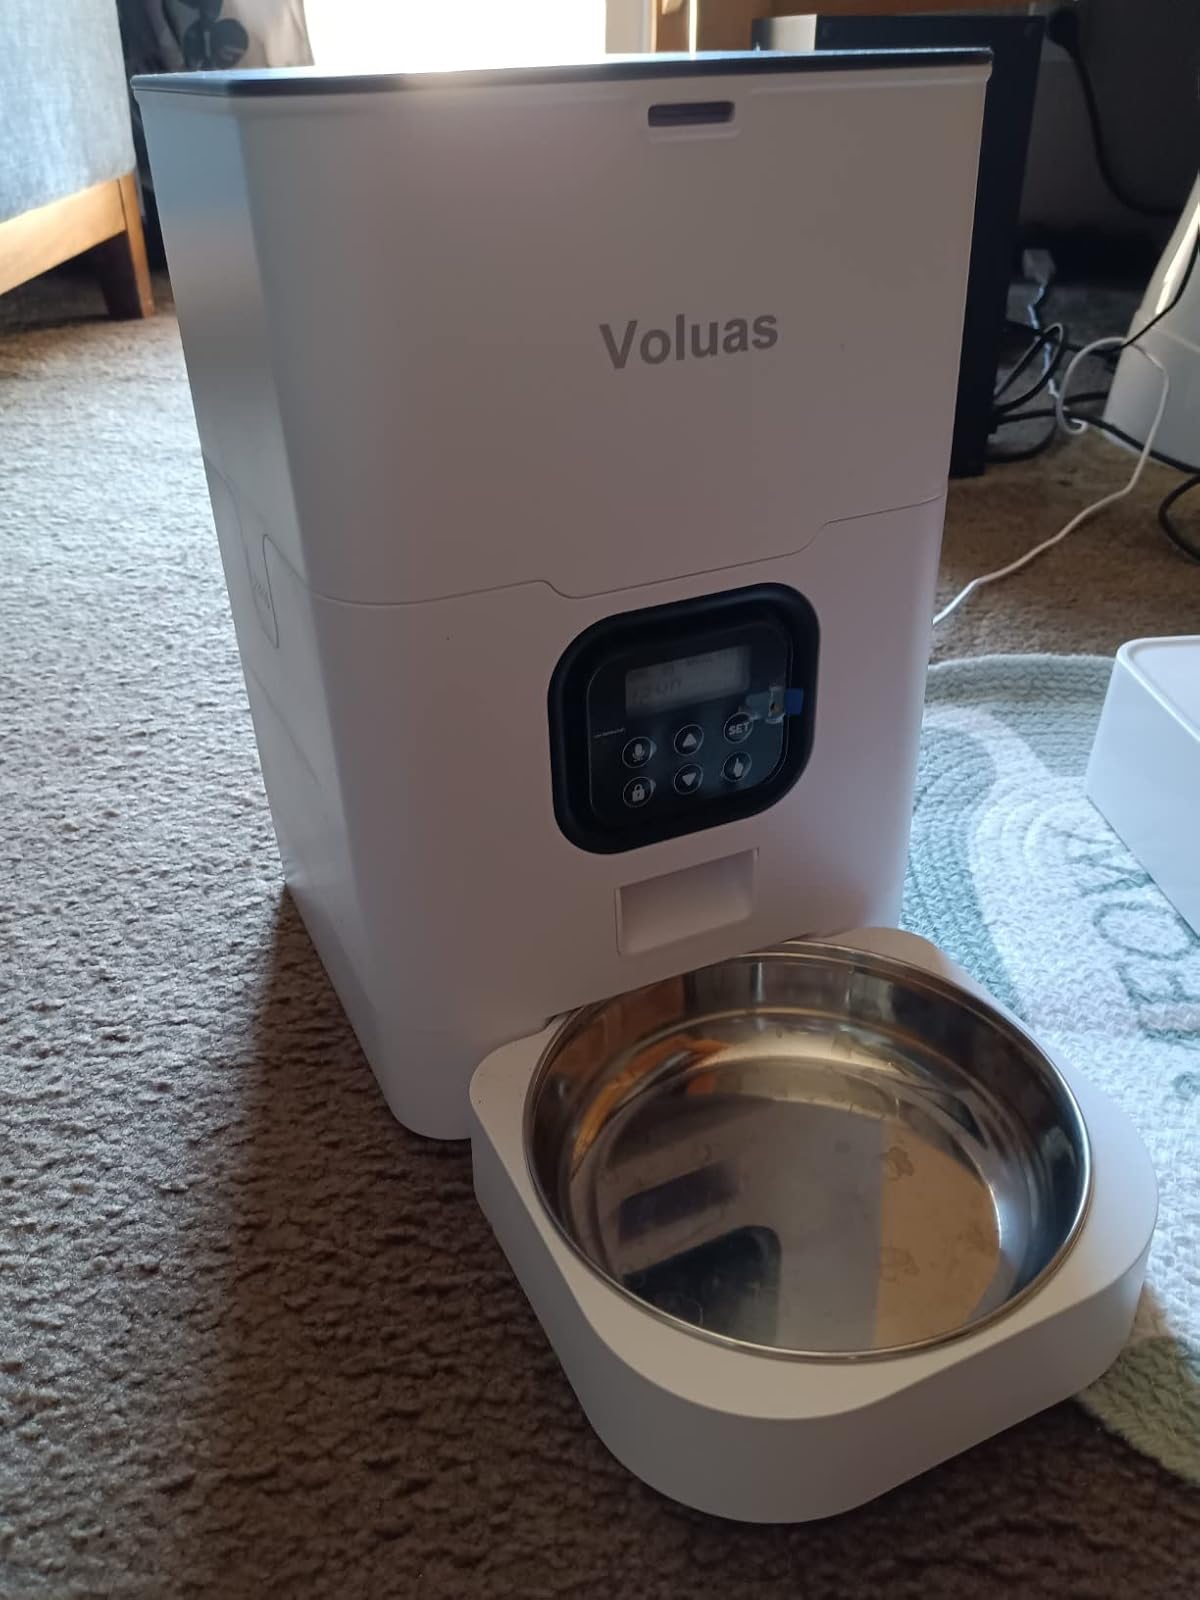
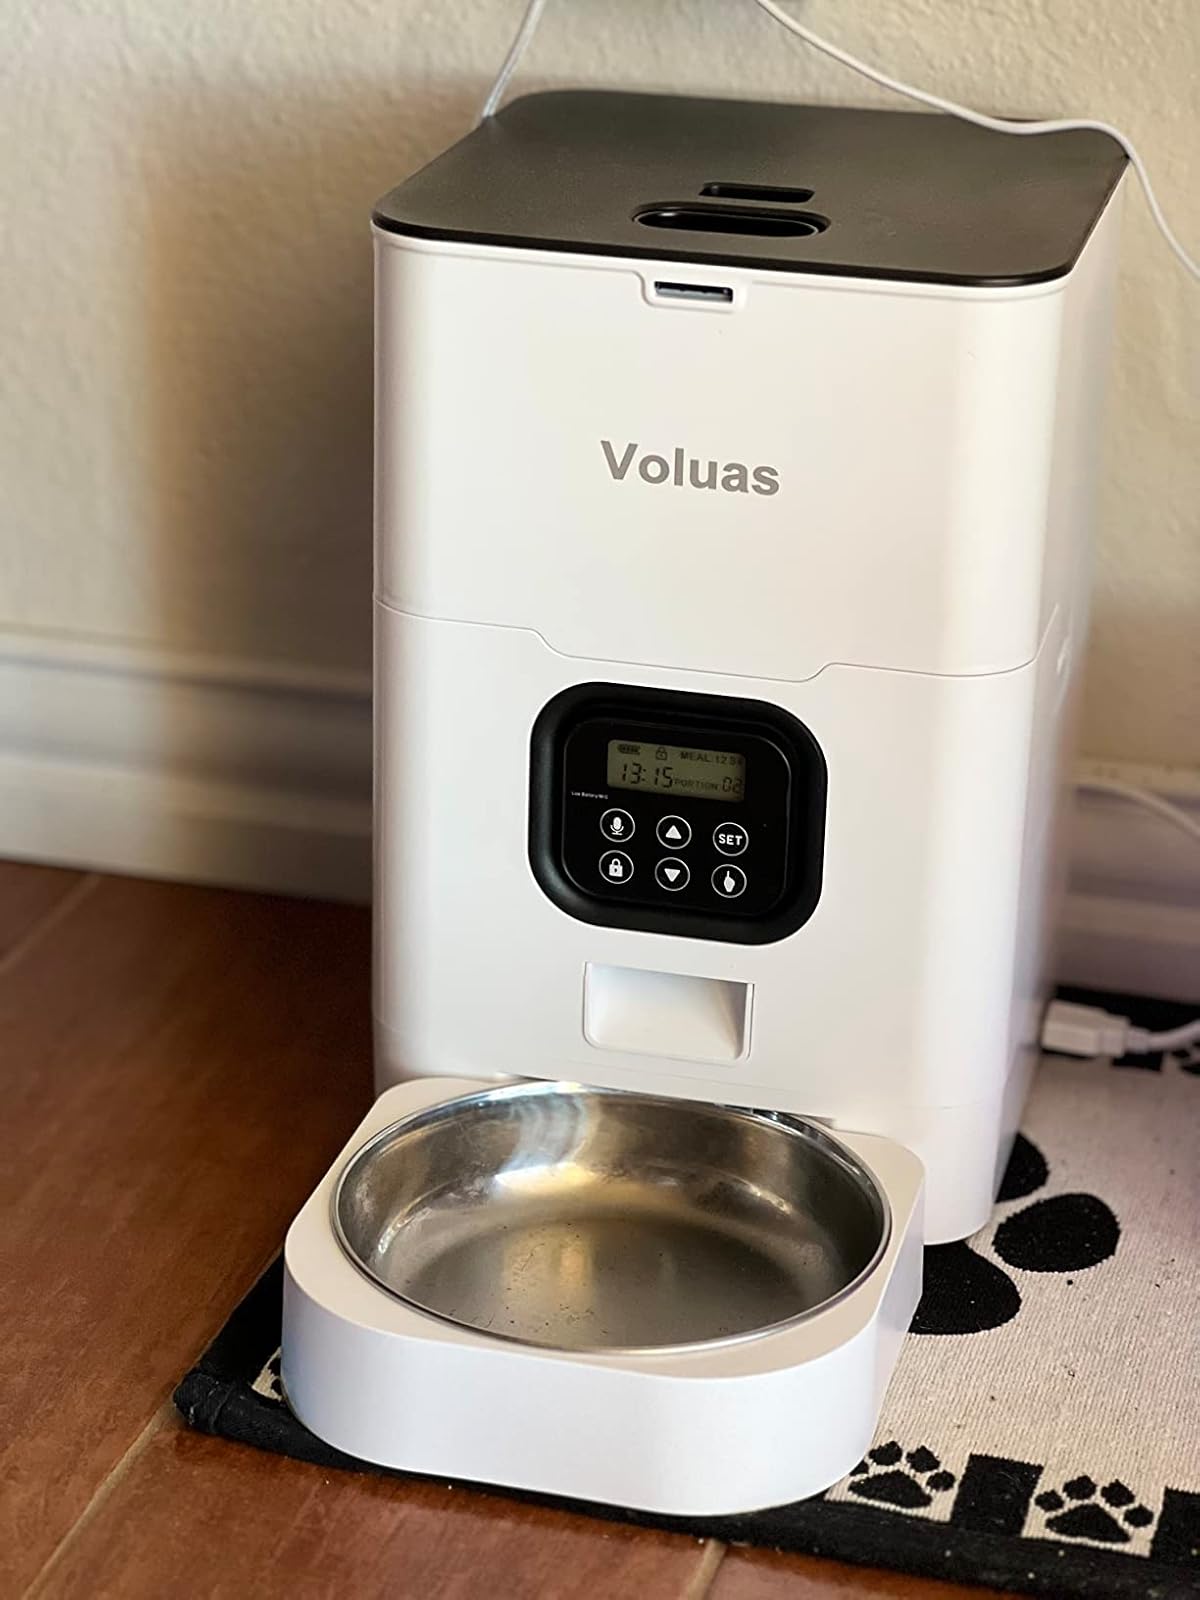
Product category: items_feeder
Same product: yes